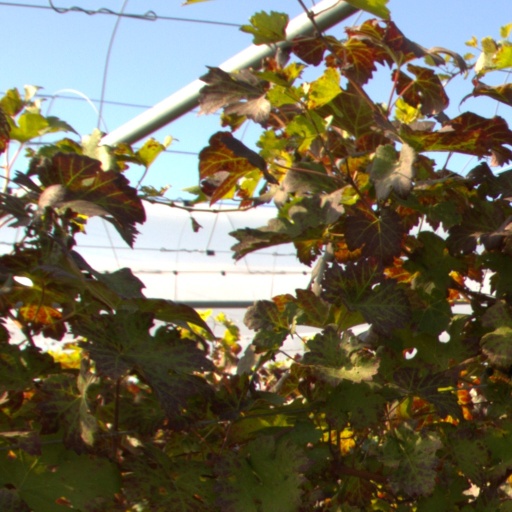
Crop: grape